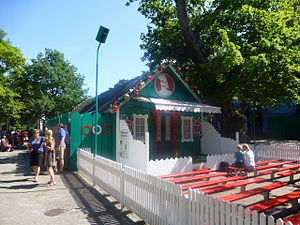
Dyrehavsbakken / Restauranter
Pjerrots hus hører til de mindstes favoritter.
Dyrehavsbakken er verdens ældste eksisterende forlystelsespark. Den ligger i Dyrehaven ved Klampenborg ca. 10 km nord for København.